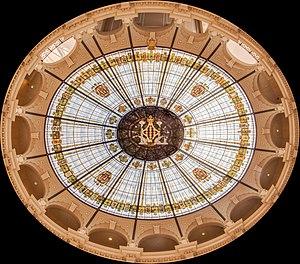
Valence est une ville d'Espagne, située dans l'est du pays sur la côte méditerranéenne. Fondée en 138 av. J.-C. par le consul romain Decimus Junius Brutus Callaicus sous le nom de Valentia Edetanorum, Valence devient, au Moyen Âge, la capitale du royaume de Valence.